Michael Hector

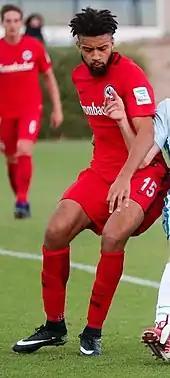
Hector playing for Eintracht Frankfurt in 2017

On 14 August 2016, Hector joined German side Eintracht Frankfurt on a season-long loan, making this his 13th loan in his career. On 21 August 2016, Hector made his debut against 1. FC Magdeburg in the first round of the DFB-Pokal. He was sent-off after receiving a second-yellow in 100th minute; Eintracht Frankfurt went on to advance to the second round after winning 4–3 in the penalty shootout. He scored his first Eintracht Frankfurt goal, a stoppage time equaliser against Hertha BSC on 24 September.